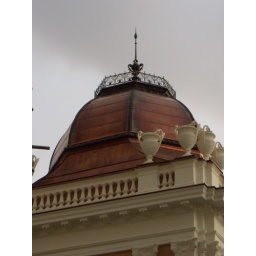
A building in the Knez Mihajlo pedestrian street in Belgrade.